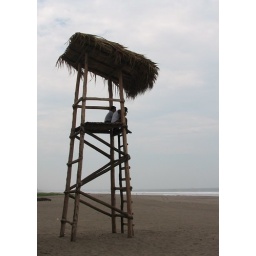
Lifeguard tower on a private beach in El Salvador.